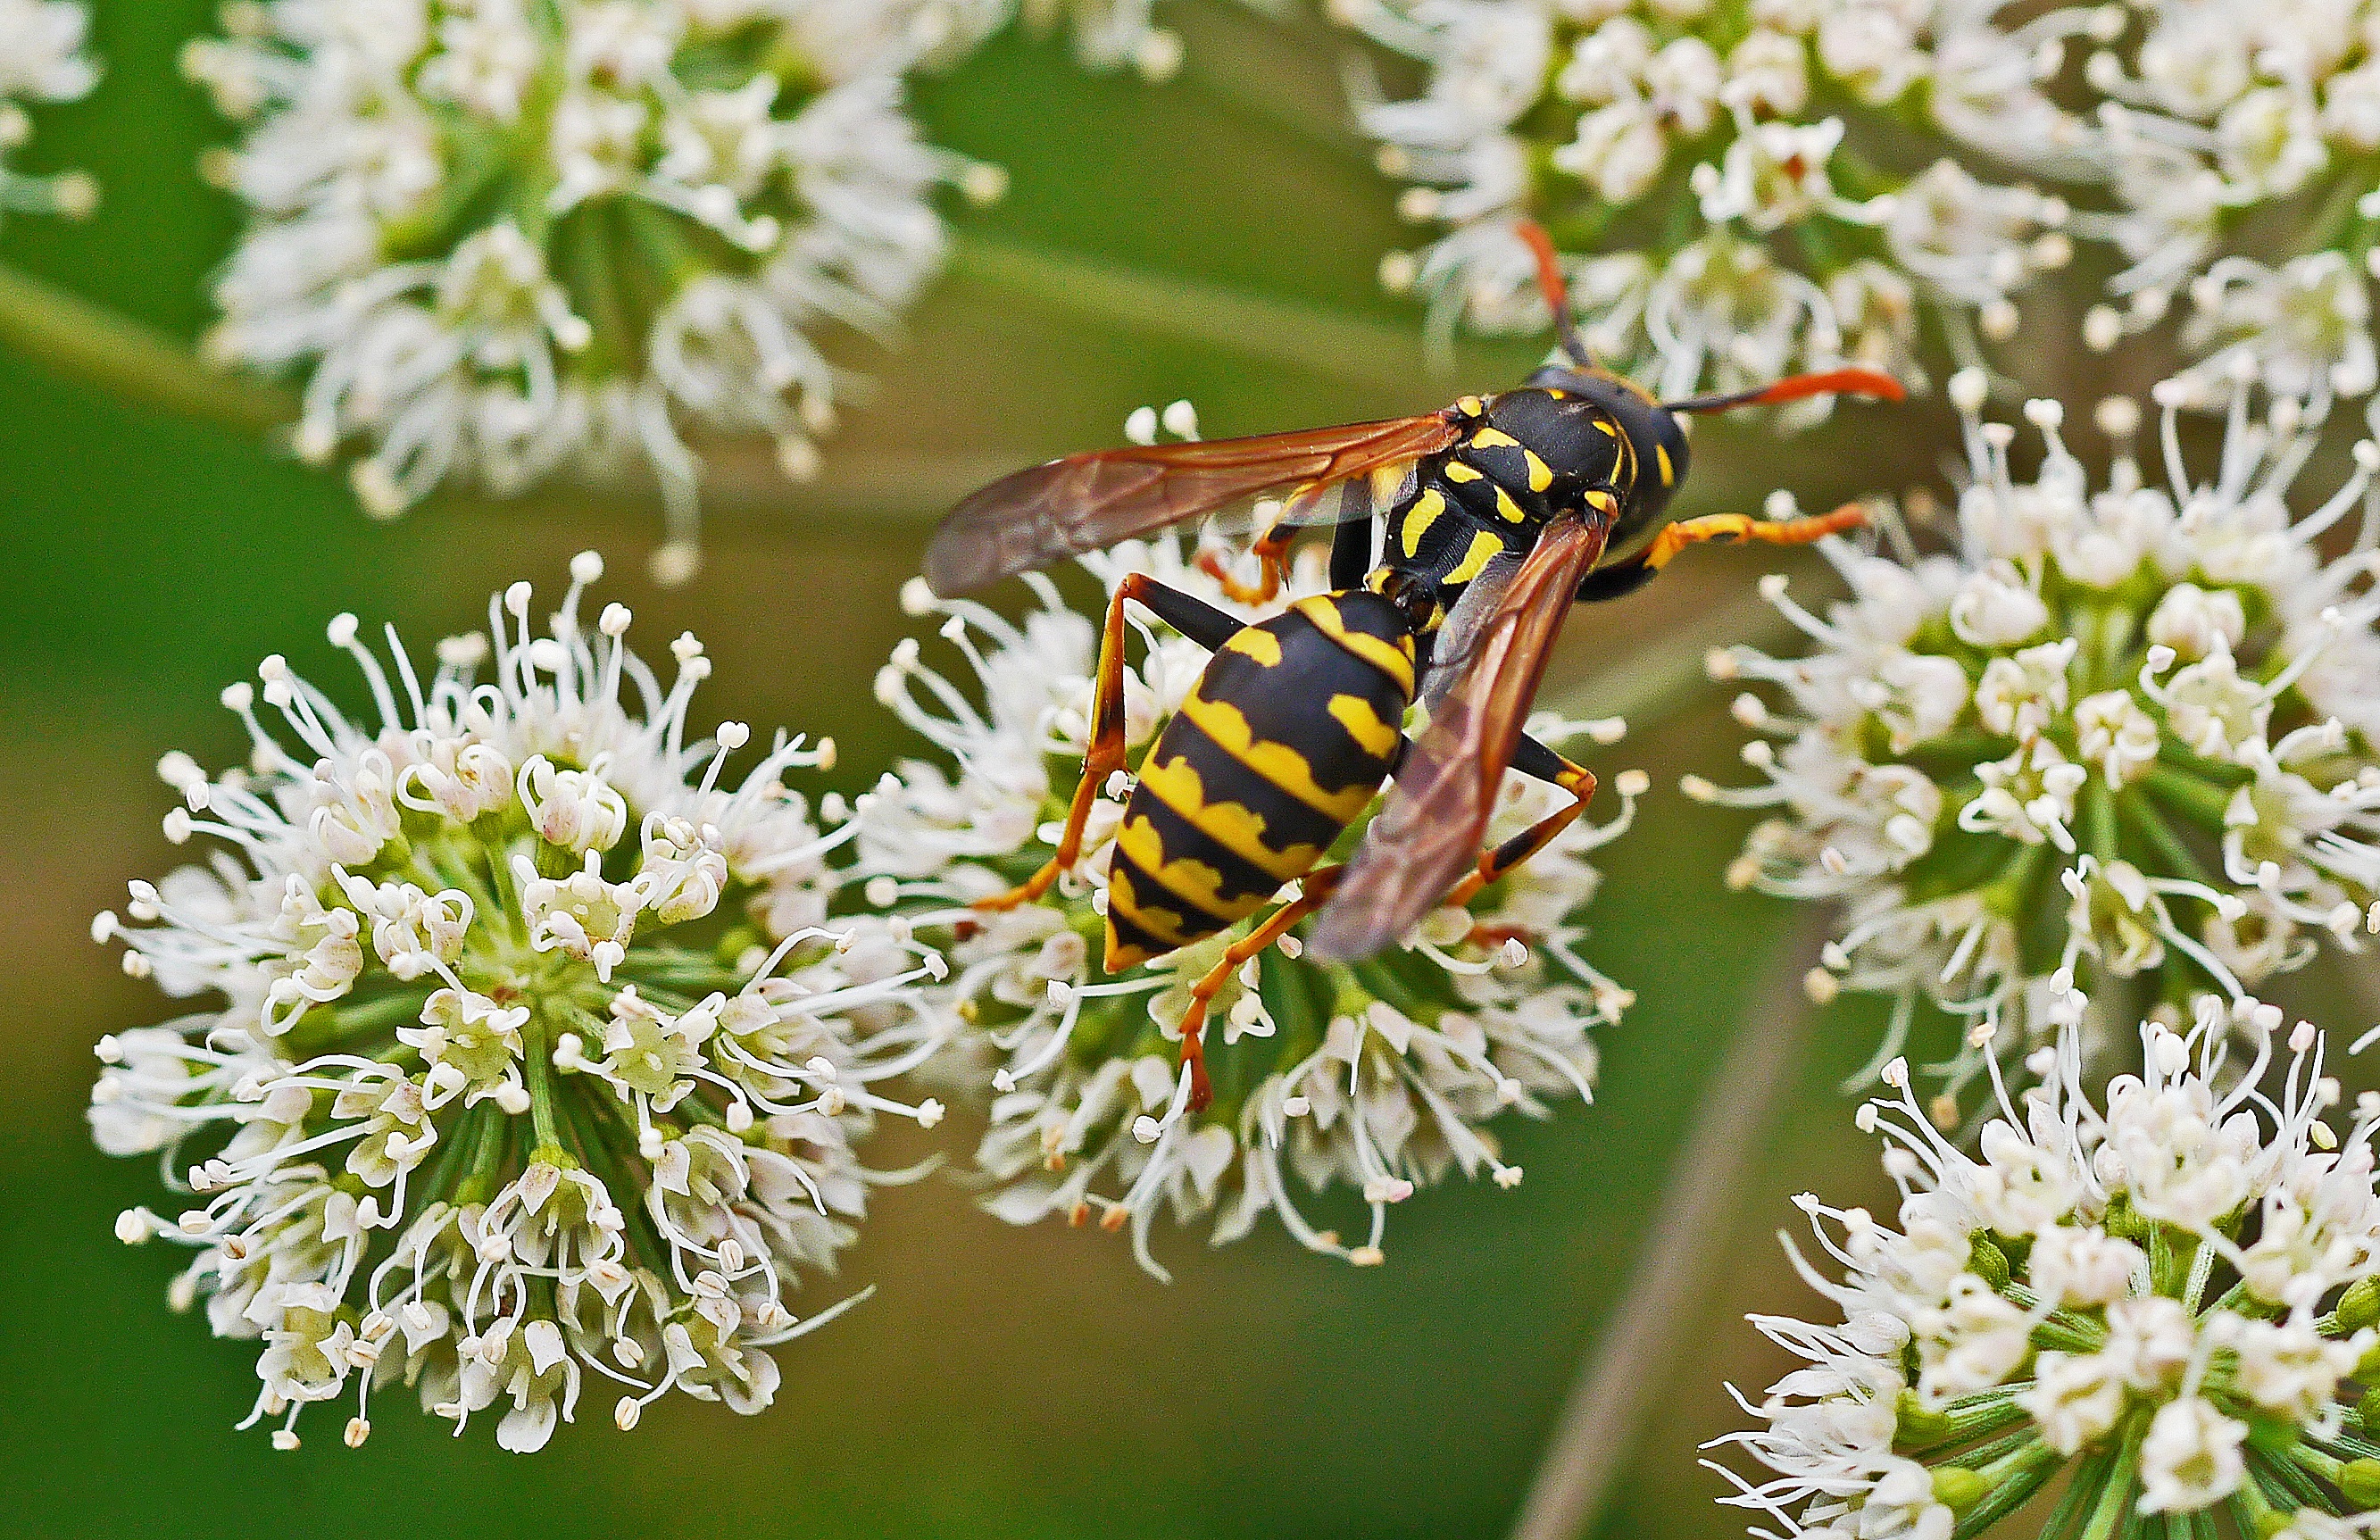
nature, branch, plant, flower, bloom, summer, stamp, insect, botany, butterfly, close, flora, fauna, invertebrate, wildflower, close up, monarch butterfly, wild flowers, wasp, nectar, threads, stamens, macro photography, inflorescence, arthropod, pollinator, leek like, german wasp, moths and butterflies